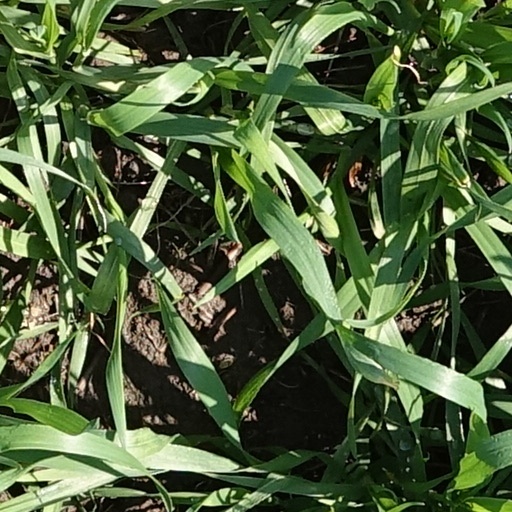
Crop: wheat